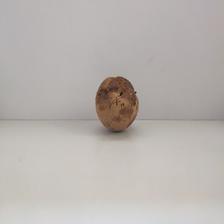
Size: Spoiled